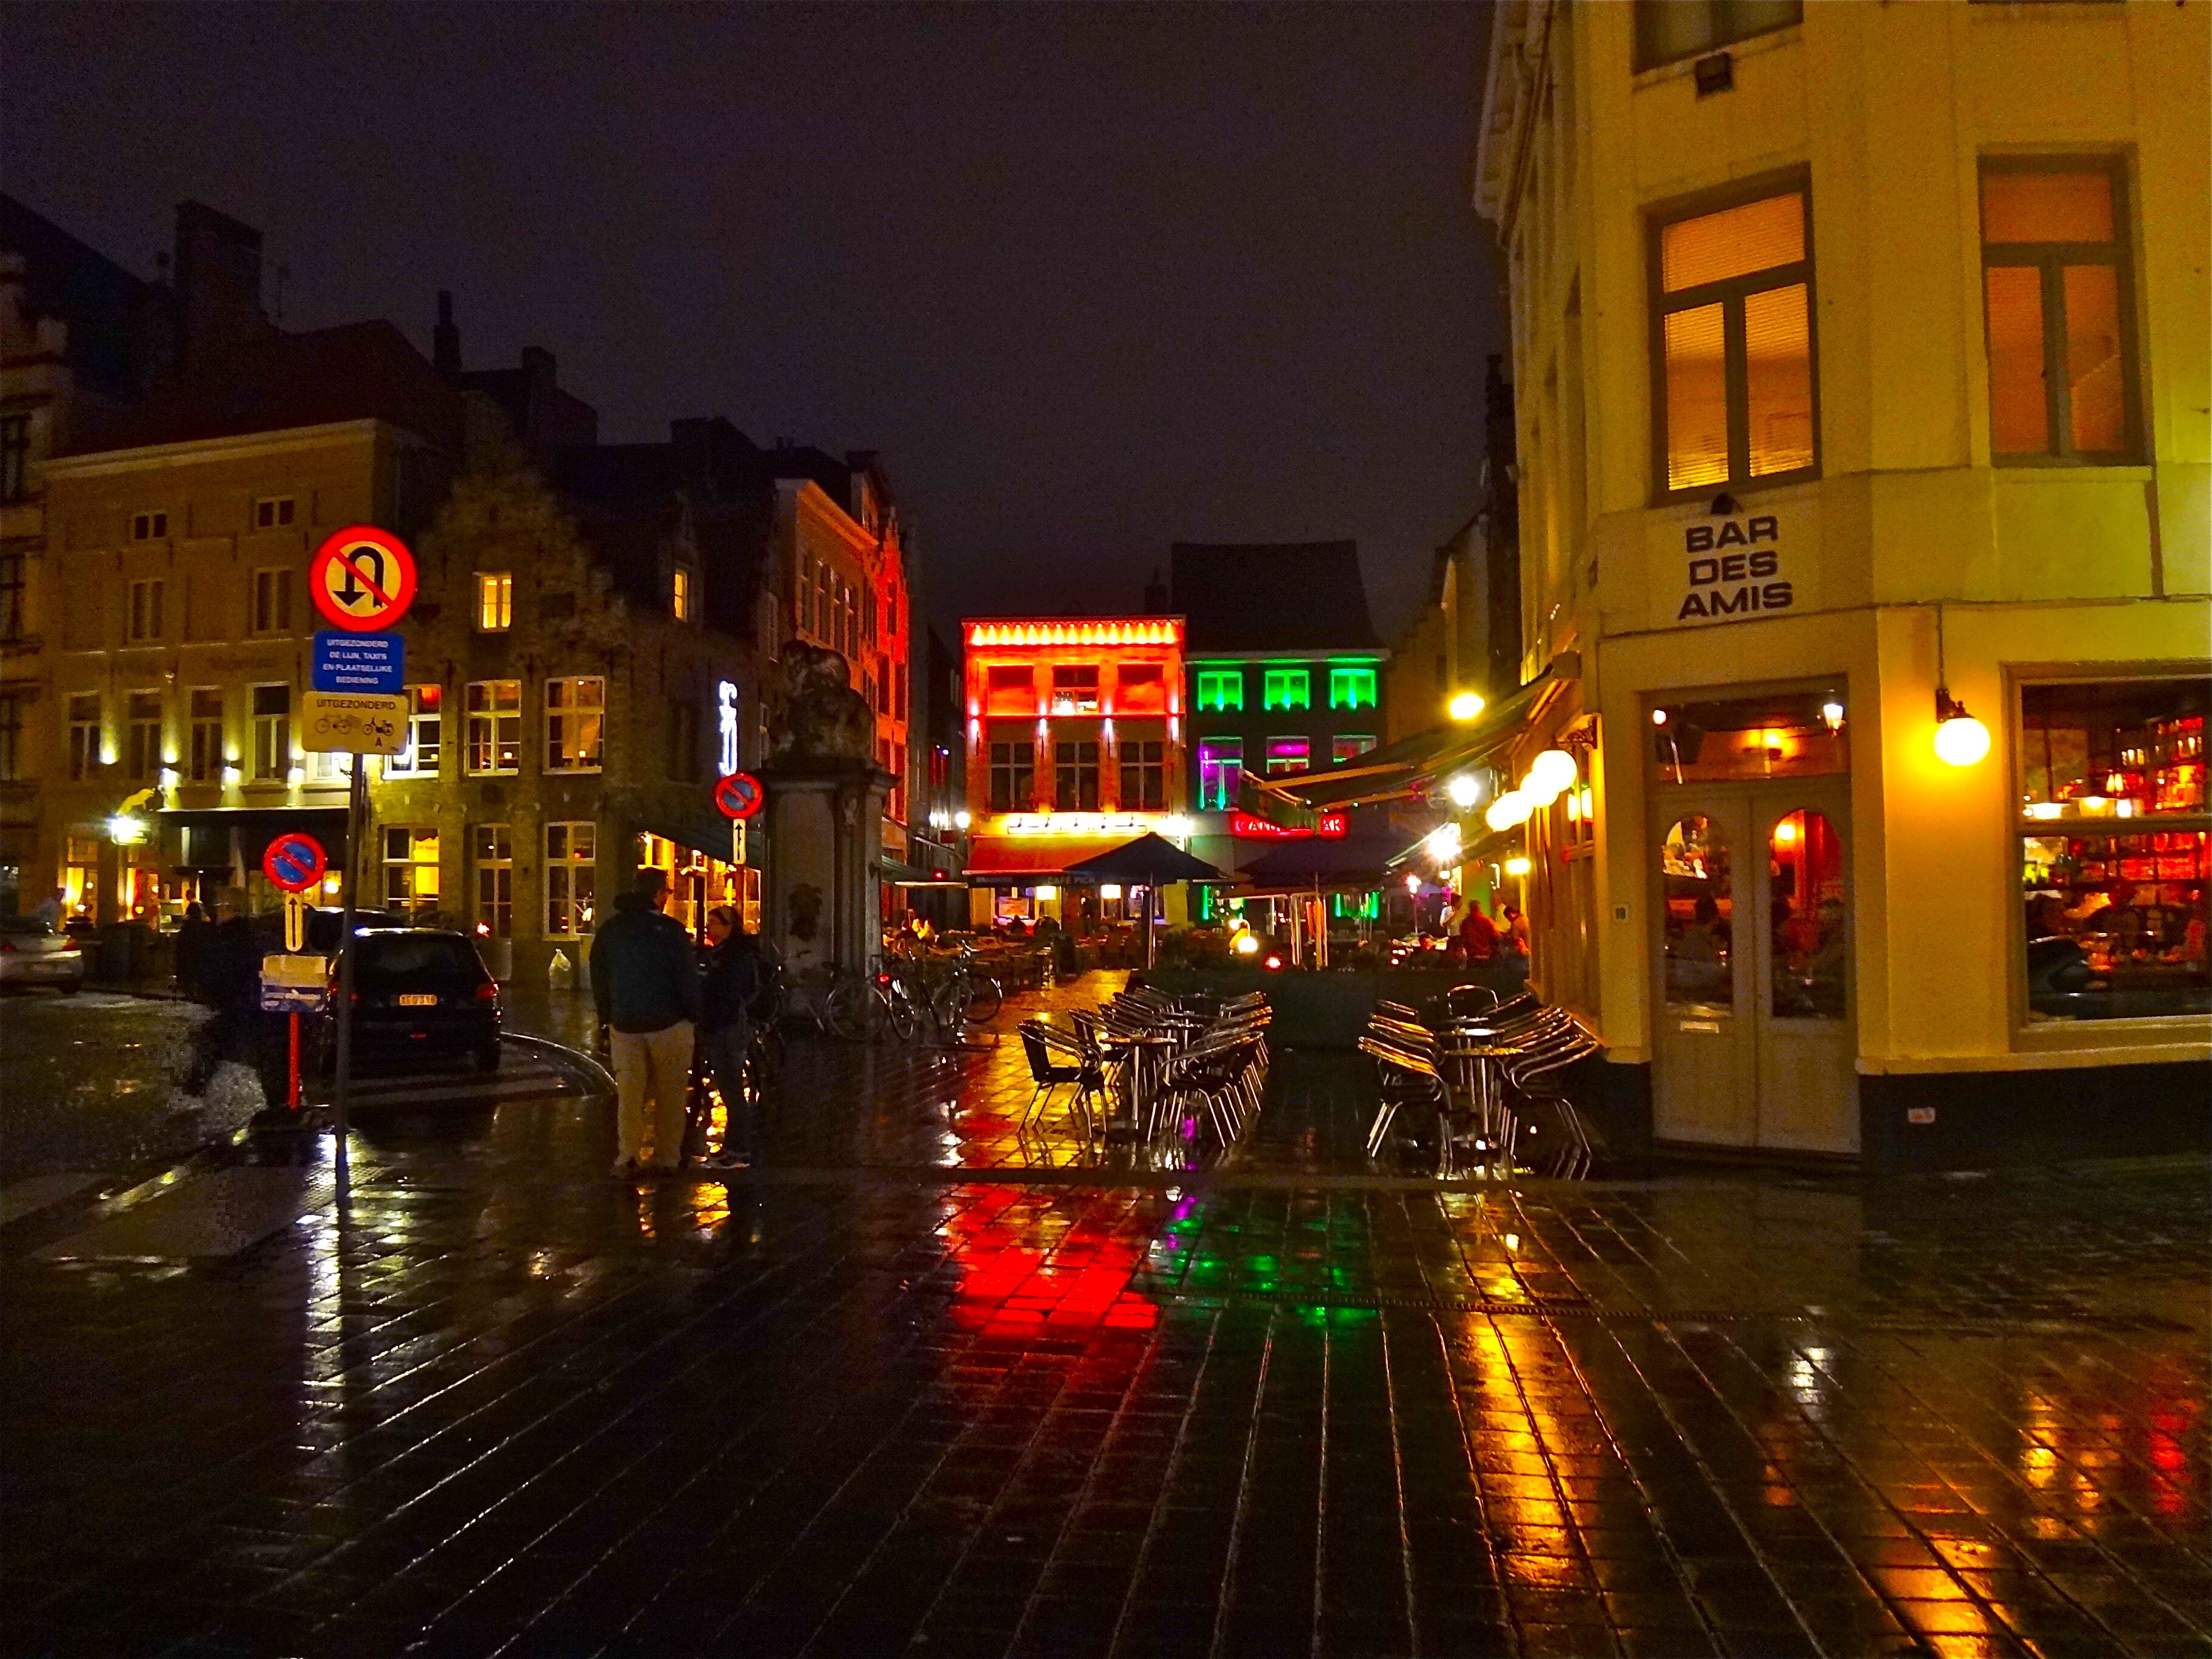
creative, light, street, night, city, cityscape, downtown, evening, color, lighting, christmas decoration, mood, illumination, bruges, metropolis, urban area